Polychlorinated dibenzodioxins

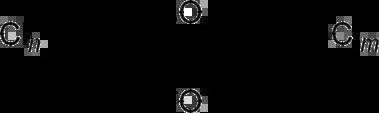
General structure of PCDDs where "n" and "m" can range from 0 to 4

Polychlorinated dibenzodioxins (PCDDs), or simply dioxins, are a group of long-lived polyhalogenated organic compounds that are primarily anthropogenic, and contribute toxic, persistent organic pollution in the environment.